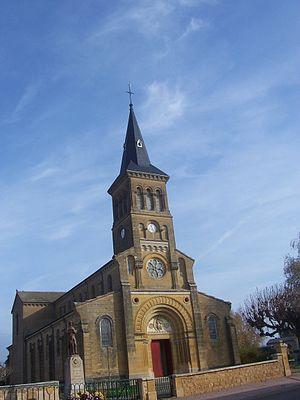
Eglise de Poisson